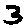
Label: 3